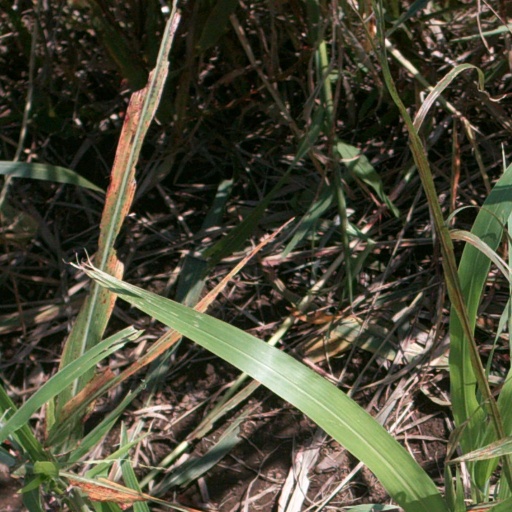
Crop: sorghum